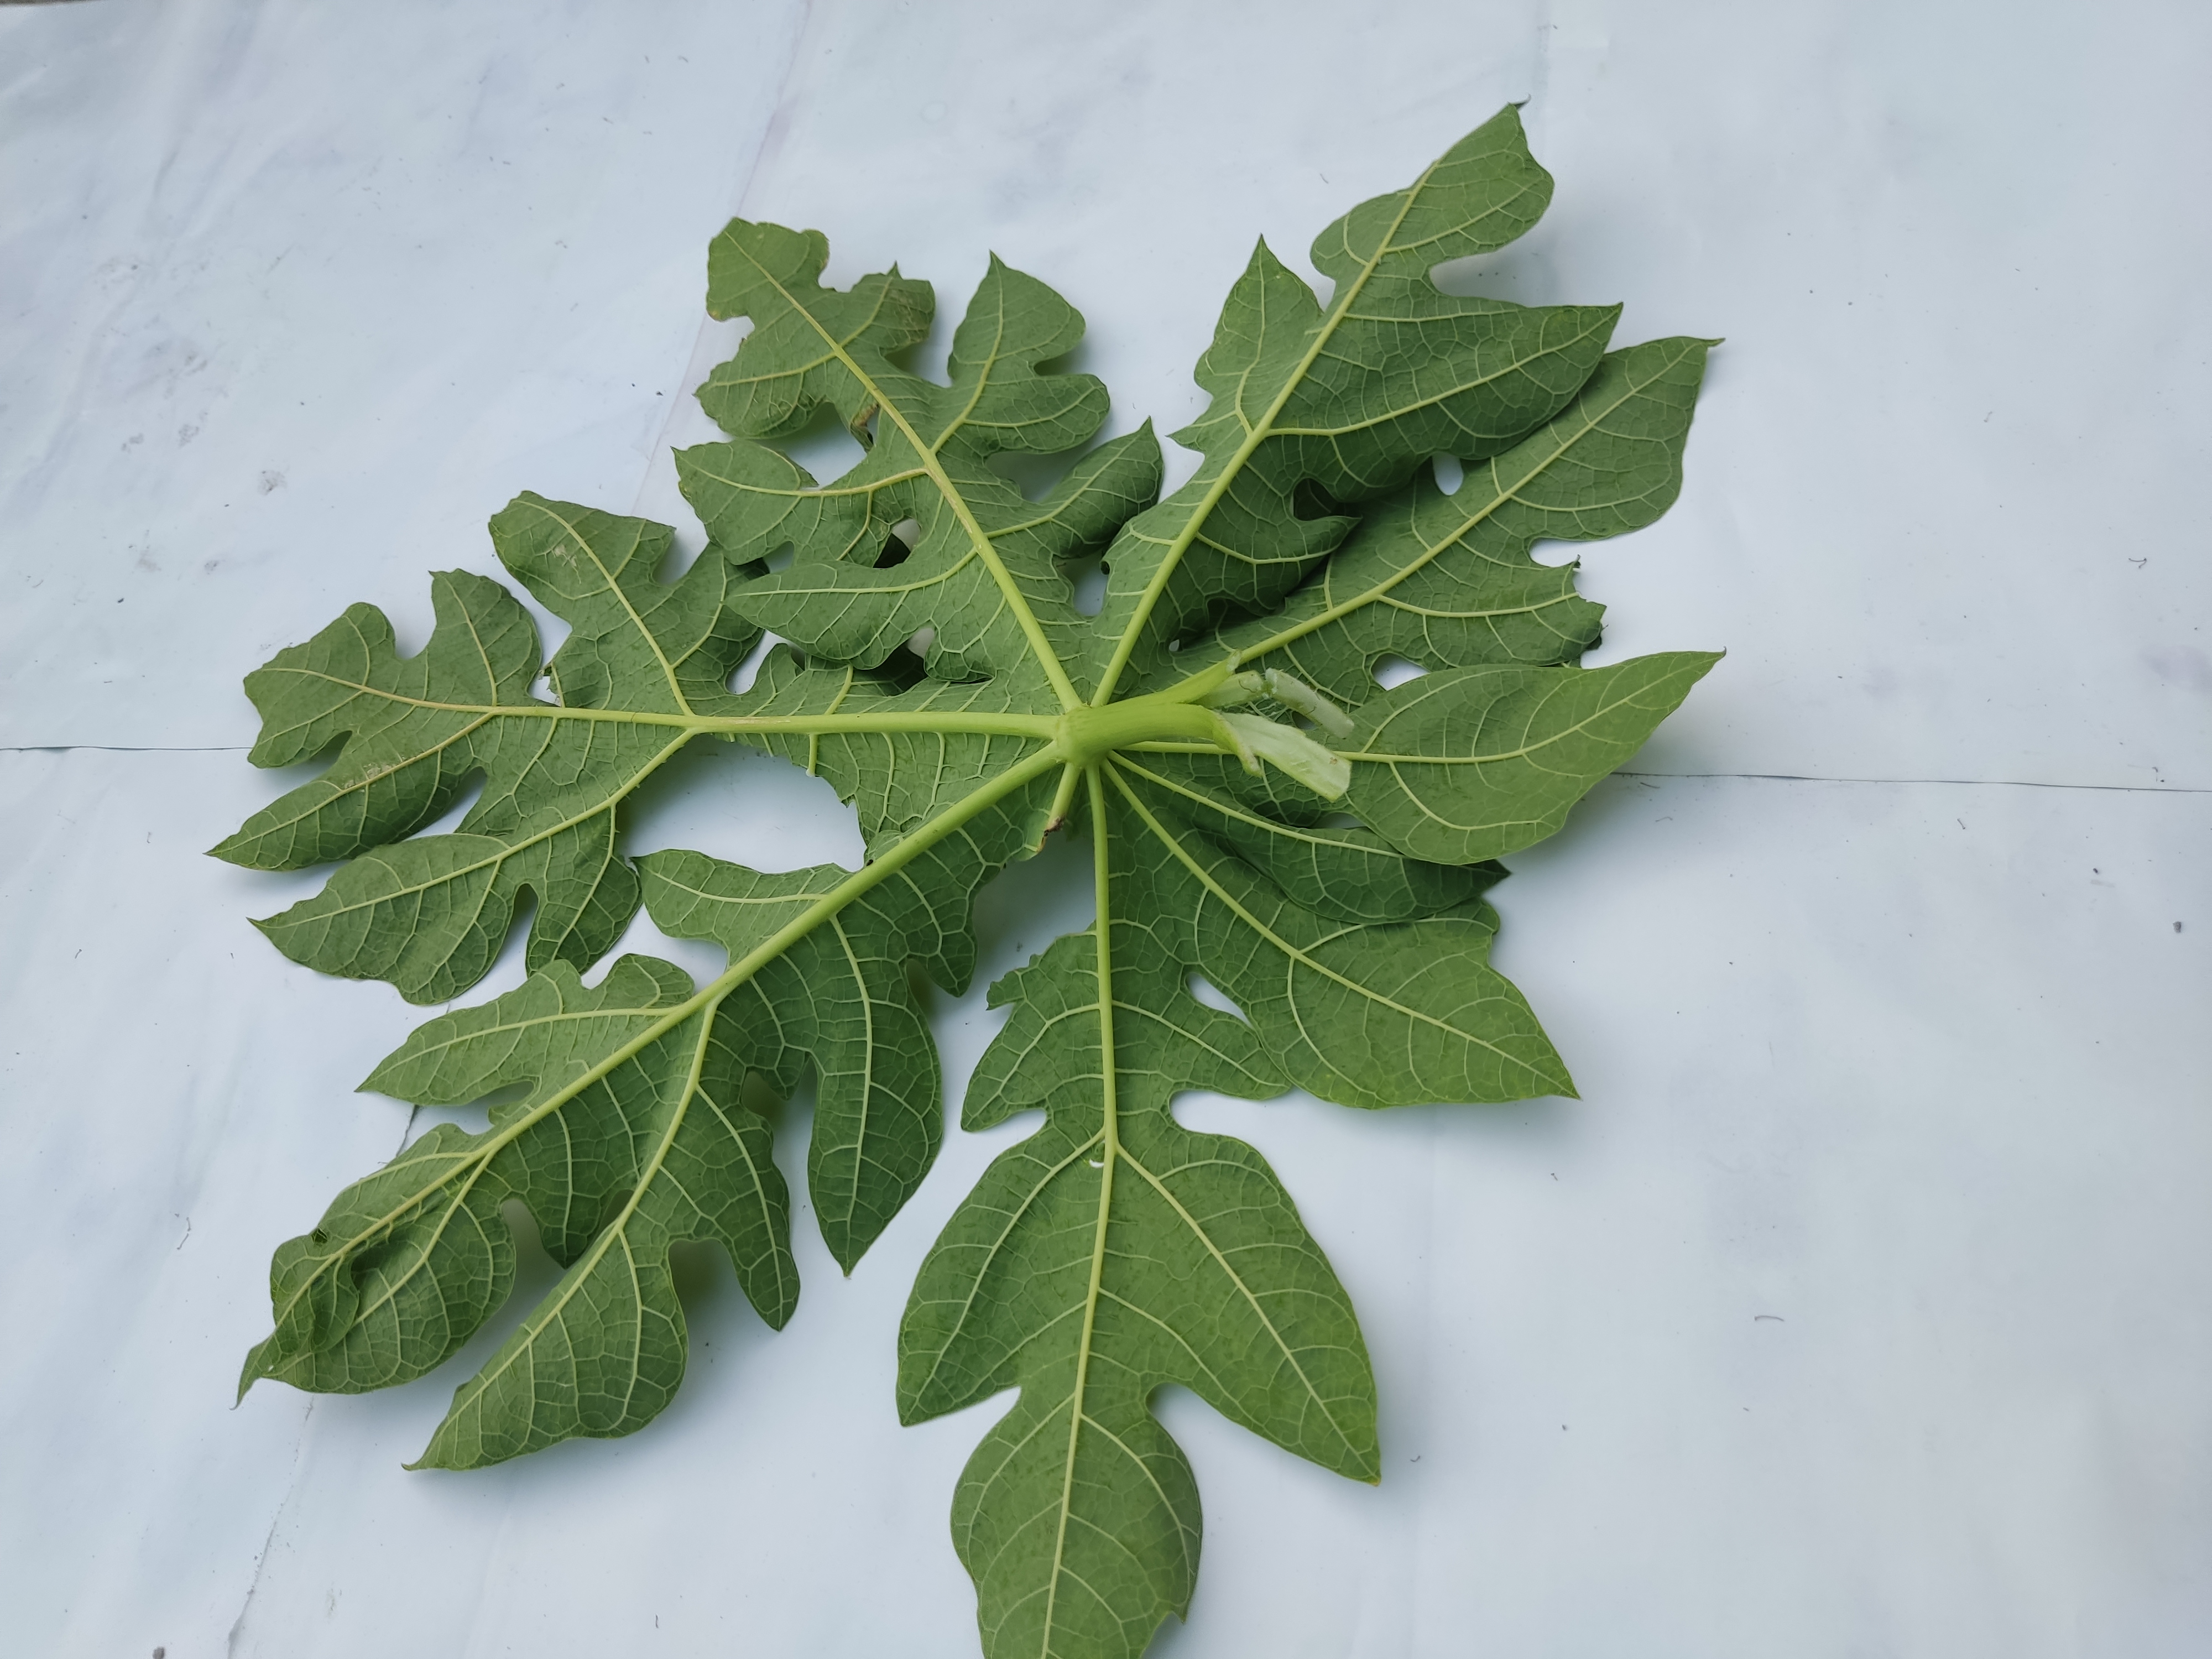
Label: Mosaic